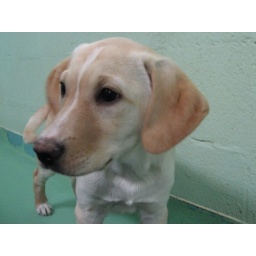
male lab puppy in kennel 40